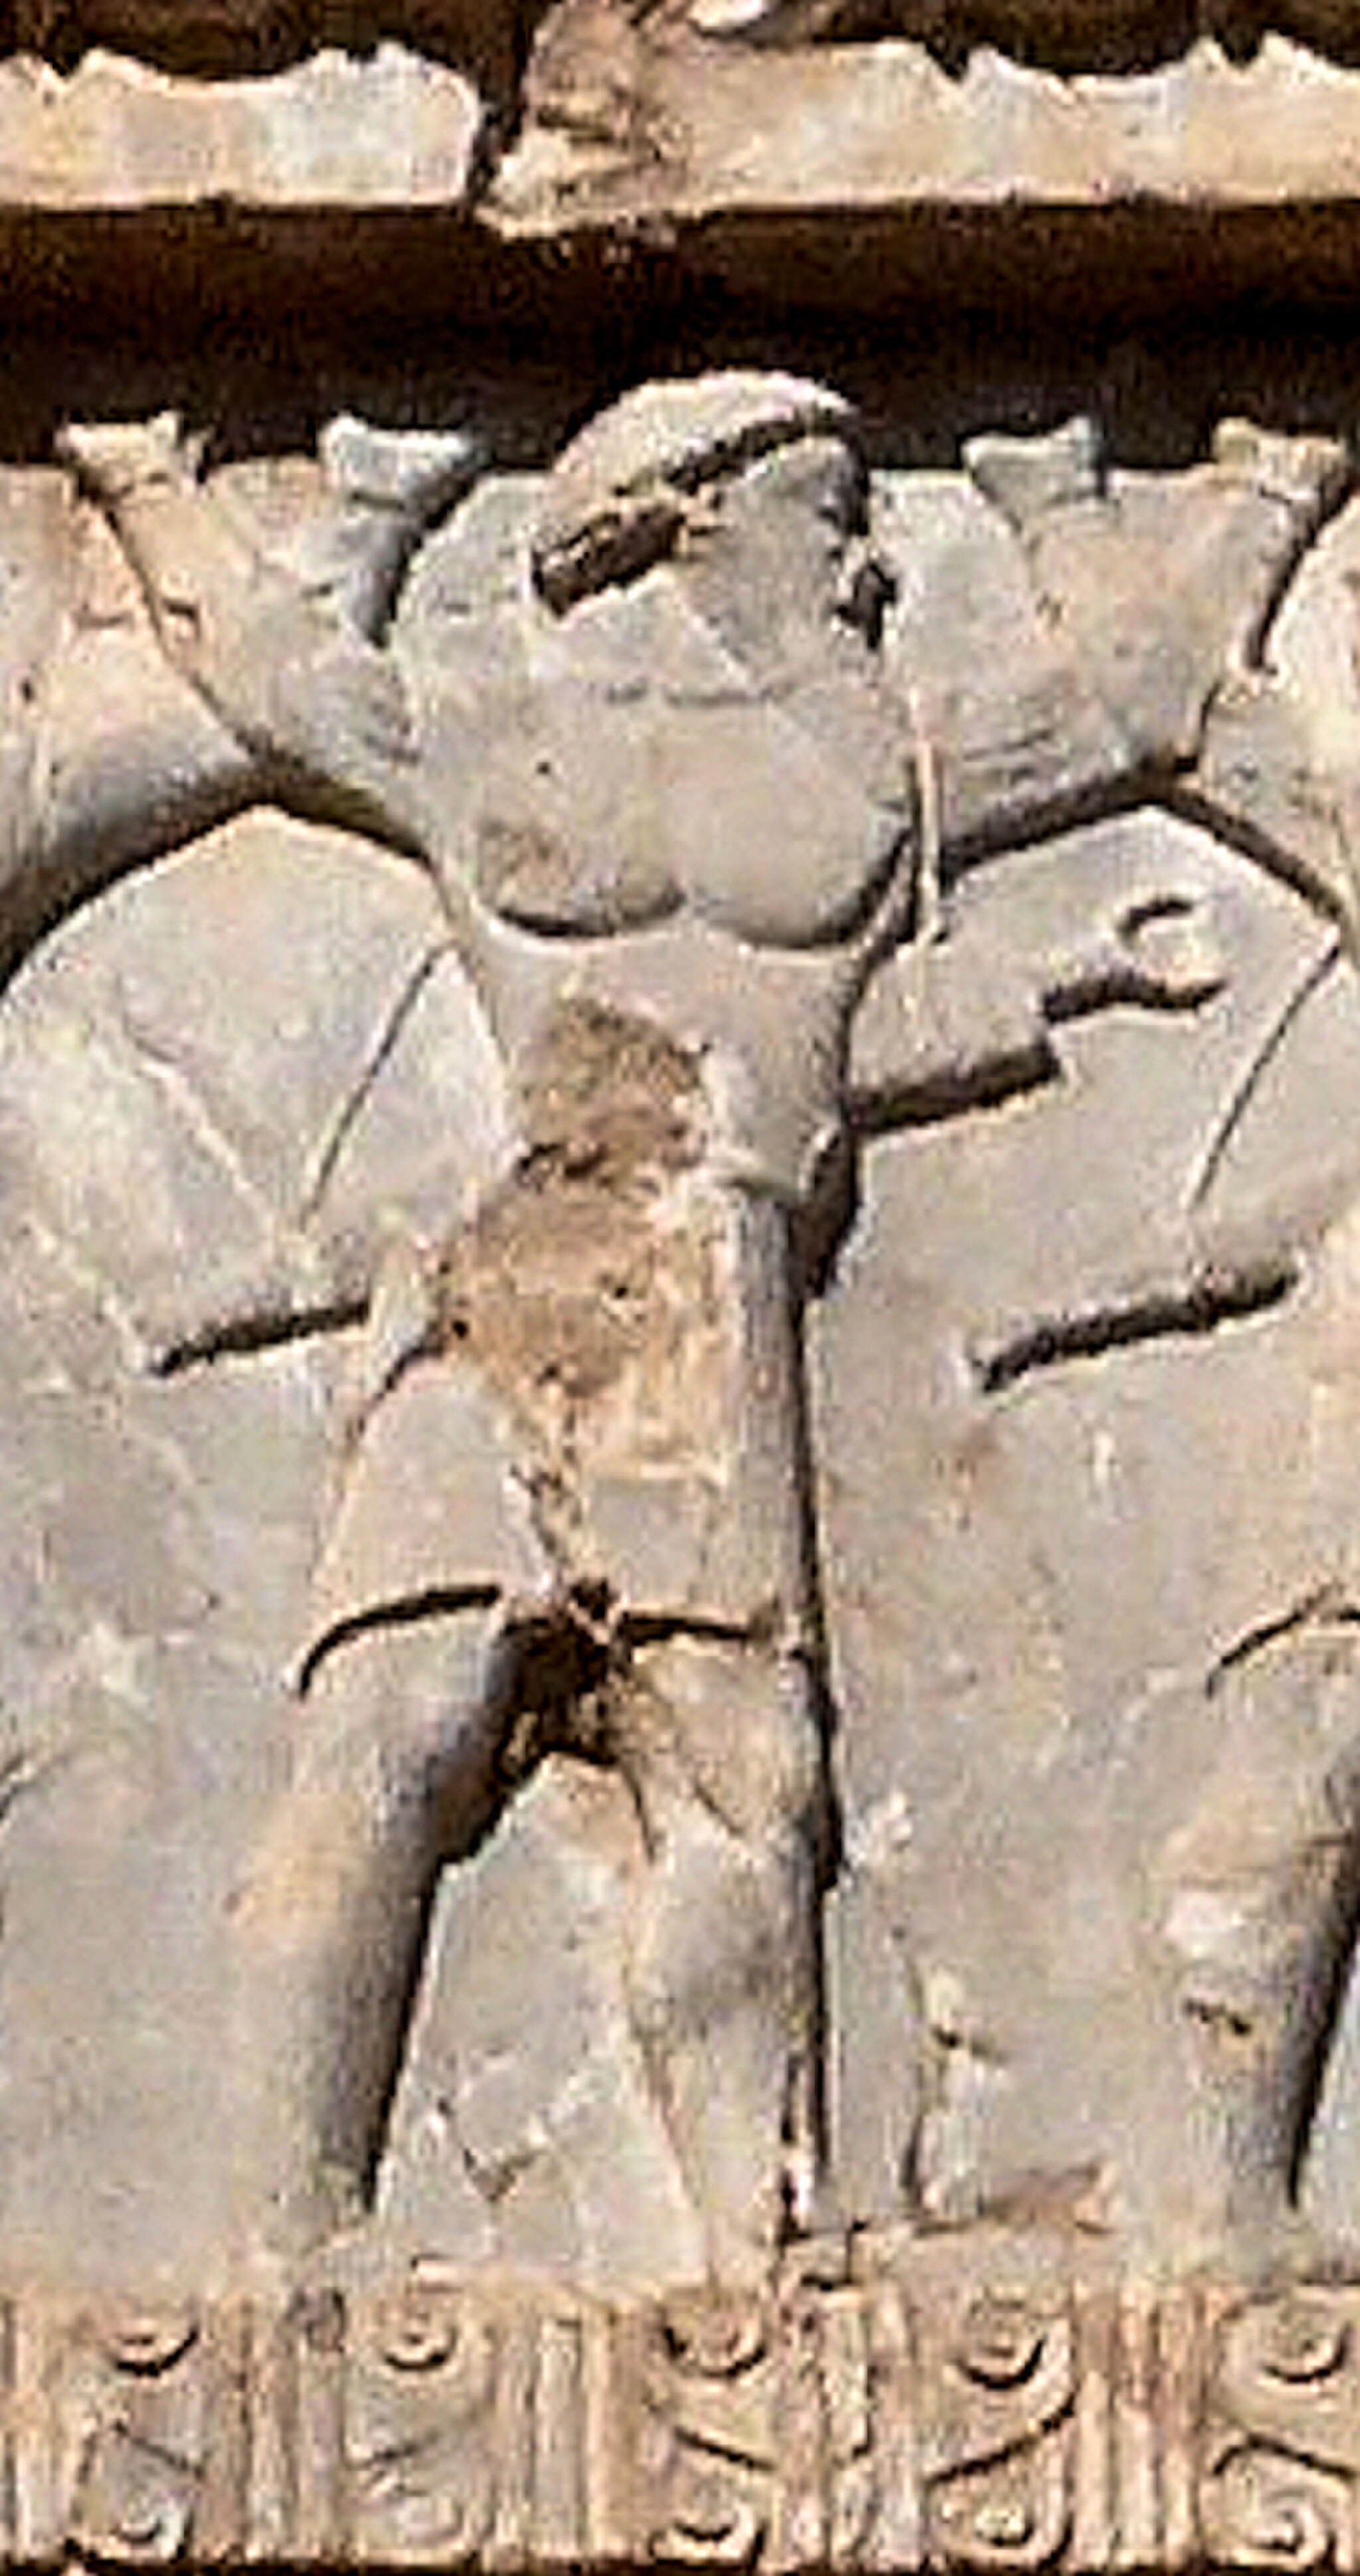
Title: Xerxes I tomb Sattagydian soldier circa 470 BCE
Description: Xerxes I tomb Sattagydian soldier circa 470 BCE
Date: 2018-10-17 09:13:22
Categories: Tomb of Xerxes I, Extracted images